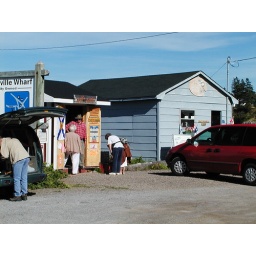
Vendor and tourists near wharf in Margaretsville. Local paintings are sold from the blue building every summer.